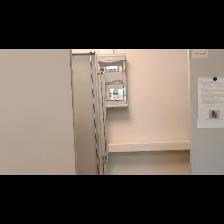
Label: NonHuman